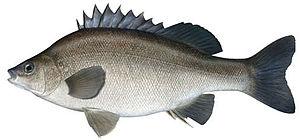
Bidyanus bidyanus est une espèce de poissons, appelée parfois « perche argentée » par analogie avec son nom anglais Silver Perch. C'est un poisson d'eau douce endémique du fleuve Murray et de ses affluents, le plus important système de cours d'eau d'Australie. Son nom scientifique vient de son nom aborigène.